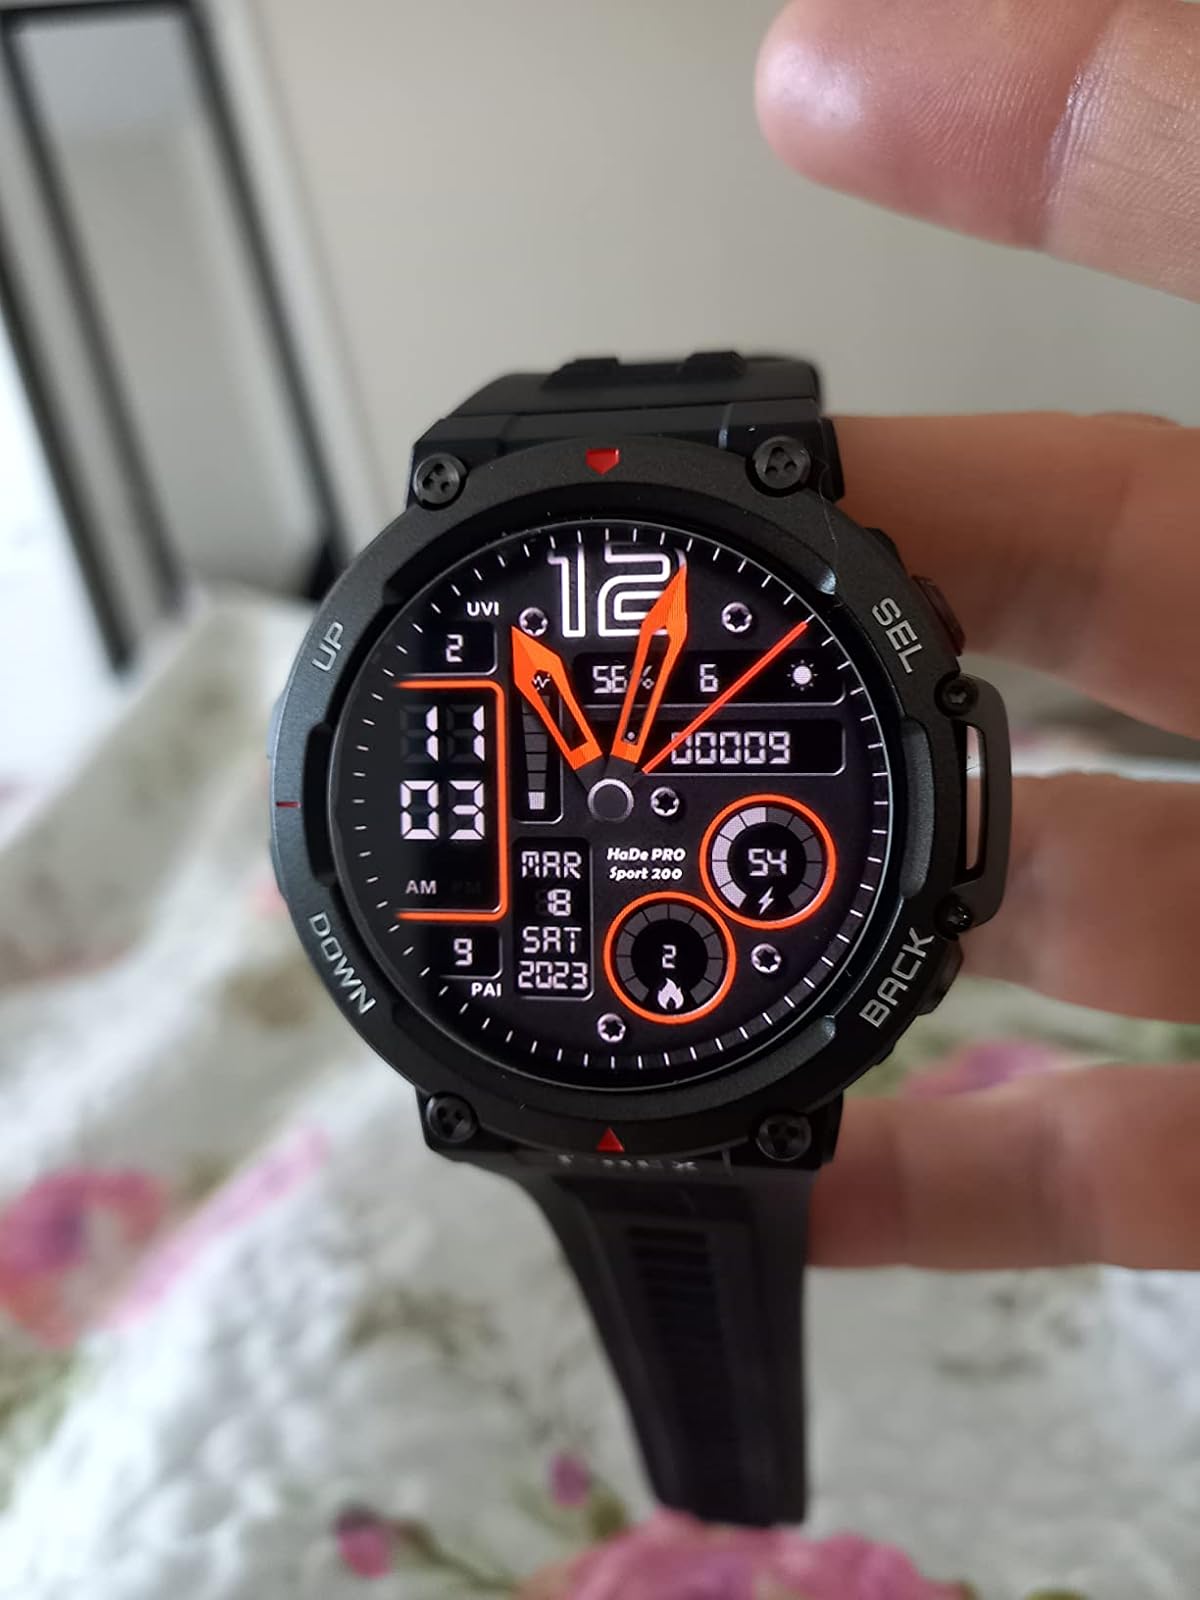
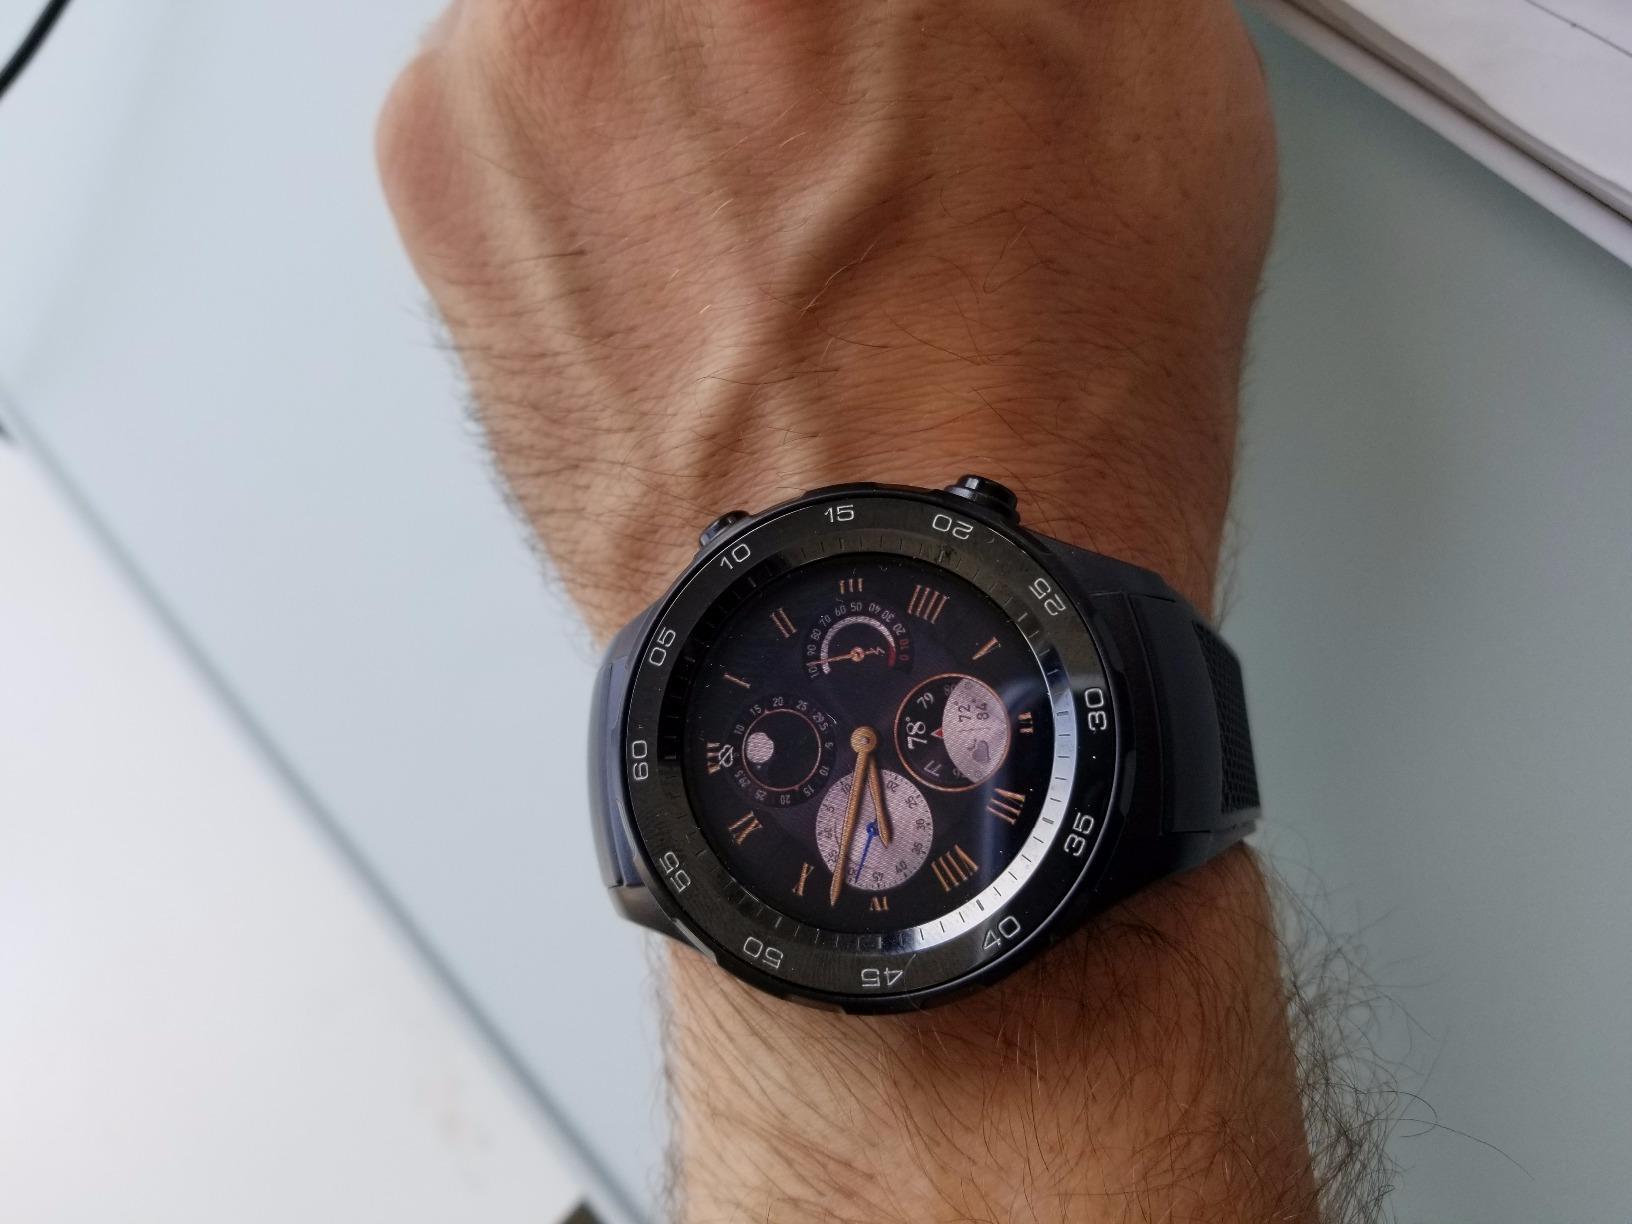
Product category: smartwatch
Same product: no